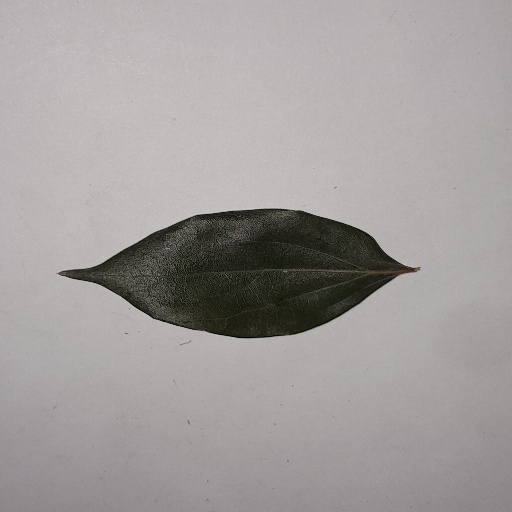
Species: Camphor
Leaf condition: Bacterial Spot